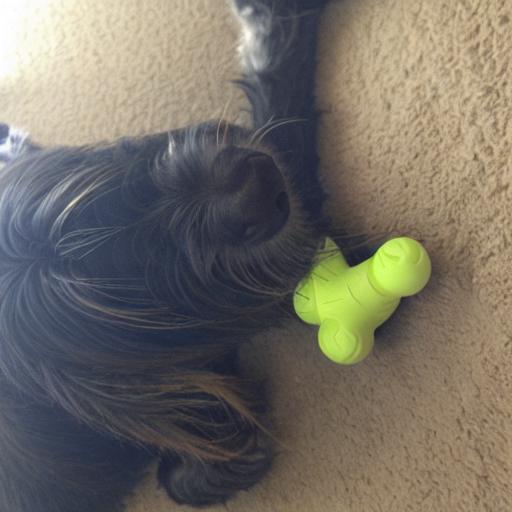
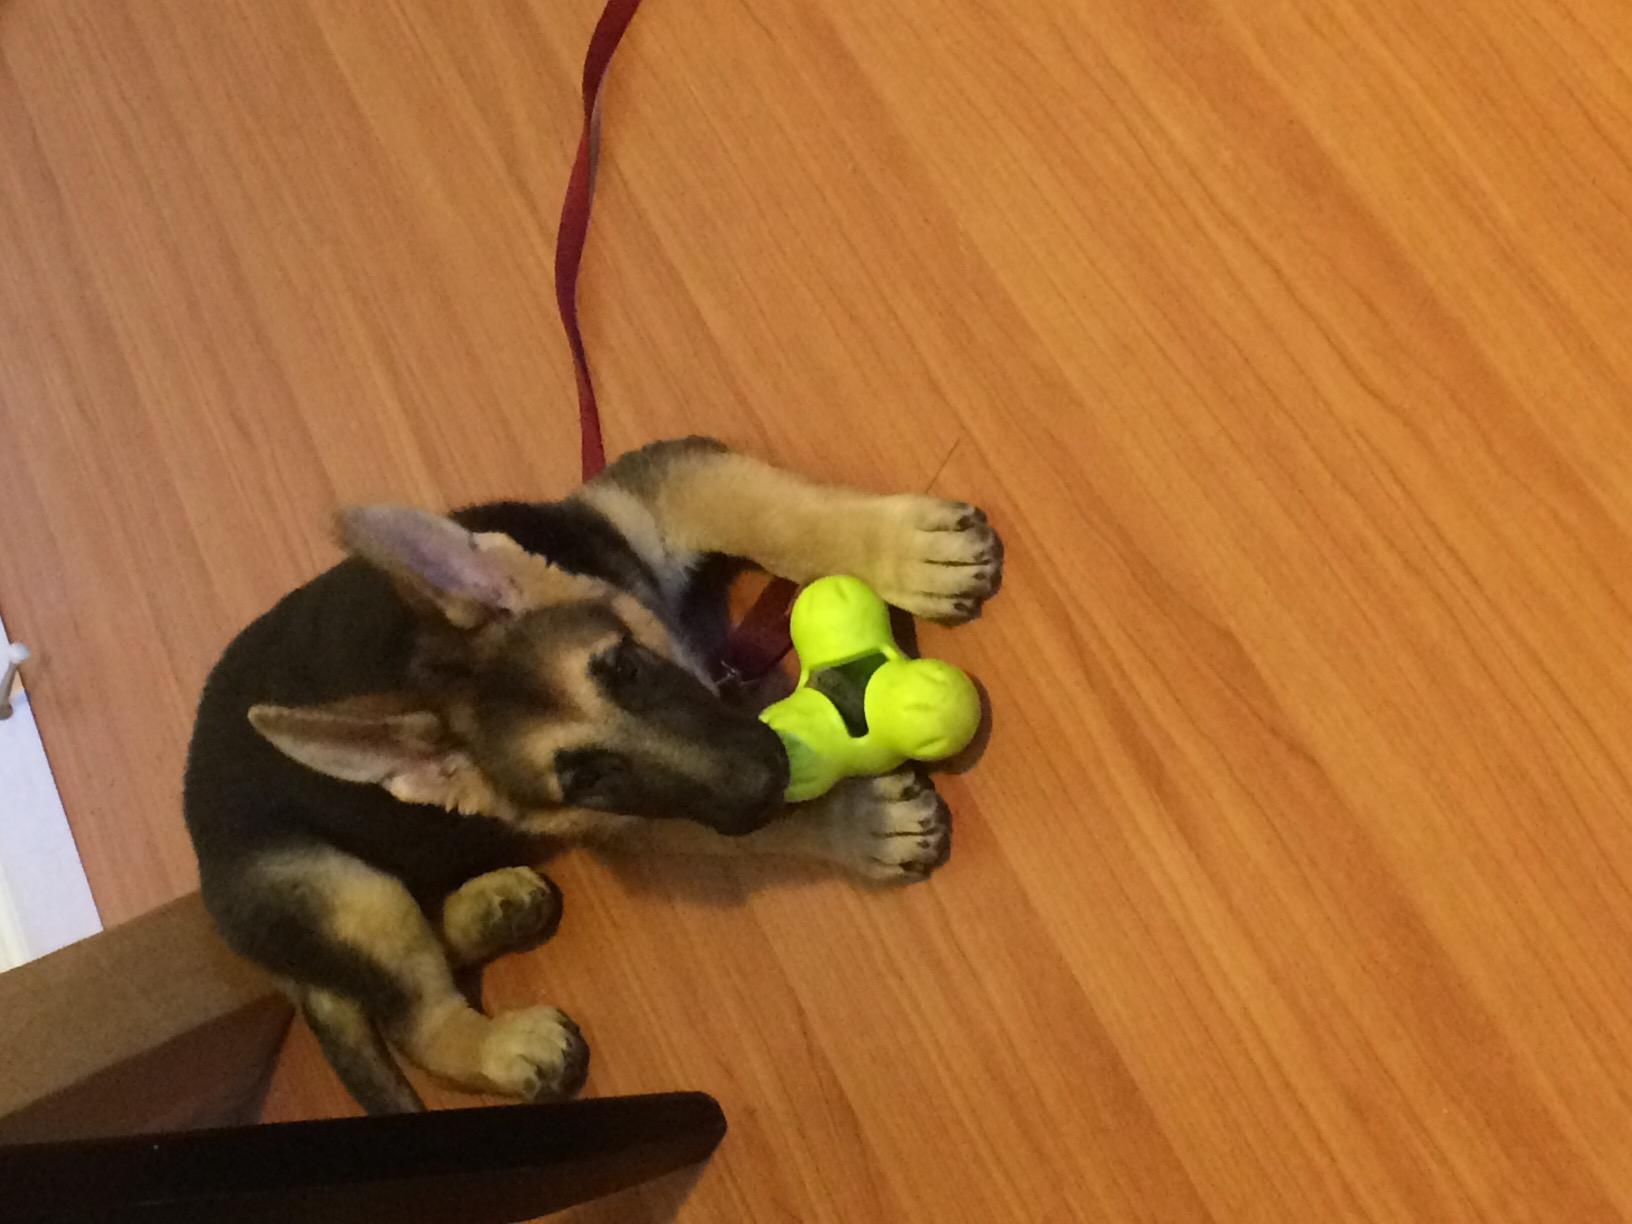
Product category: items_toy
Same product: no